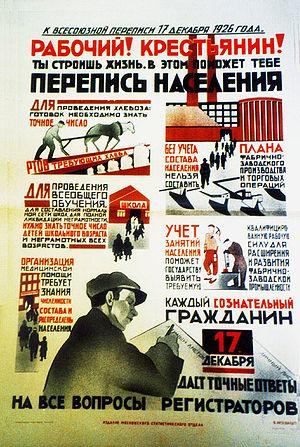
Il y a eu un total de sept campagnes de recensement de la population en Union soviétique. La première campagne de recensement de la population d'URSS a lieu en 1926. Seuls six de ces recensements ont été rendus publics, les résultats du recensement de 1937, deuxième recensement de l'histoire de l'Union soviétique, ayant été classés et jamais publiés.